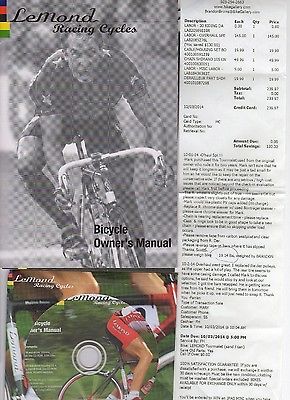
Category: bicycle